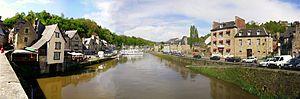
Dinan /di.nɑ̃/ est une commune française, sous-préfecture située dans le département des Côtes-d'Armor en région Bretagne. C'est une ville du Poudouvre, pays traditionnel du nord-est de la Haute-Bretagne.